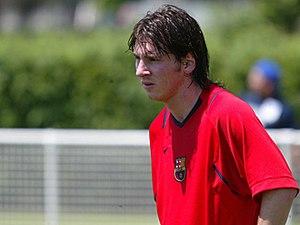
Lionel Messi, parfois surnommé Leo Messi, né le 24 juin 1987 à Rosario, est un footballeur international argentin évoluant au poste d'attaquant au FC Barcelone.